Pilot/Observer Badge

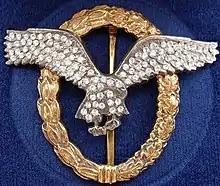
Denazified version

The exclusive variant of the Pilot/Observer Badge in Gold with Diamonds. It was bestowed by Göring to honour exceptional achievement and on rare occasions as an honorary award. The first recipients were General Walther Wever, Chief of the Luftwaffe General Staff and General der Flieger Erhard Milch, State Secretary of the "Reichsluftfahrtministerium" on 11 November 1935.